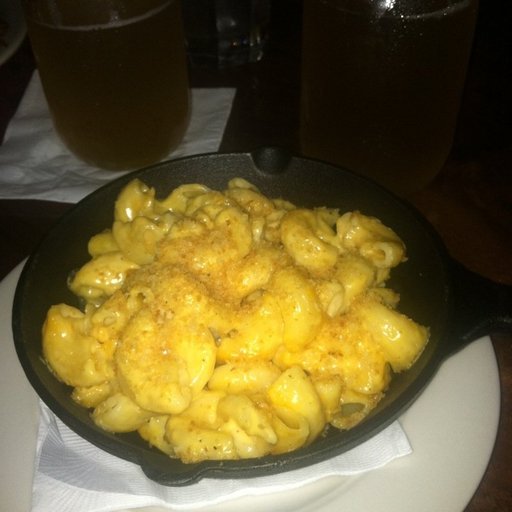
Label: macaroni_and_cheese